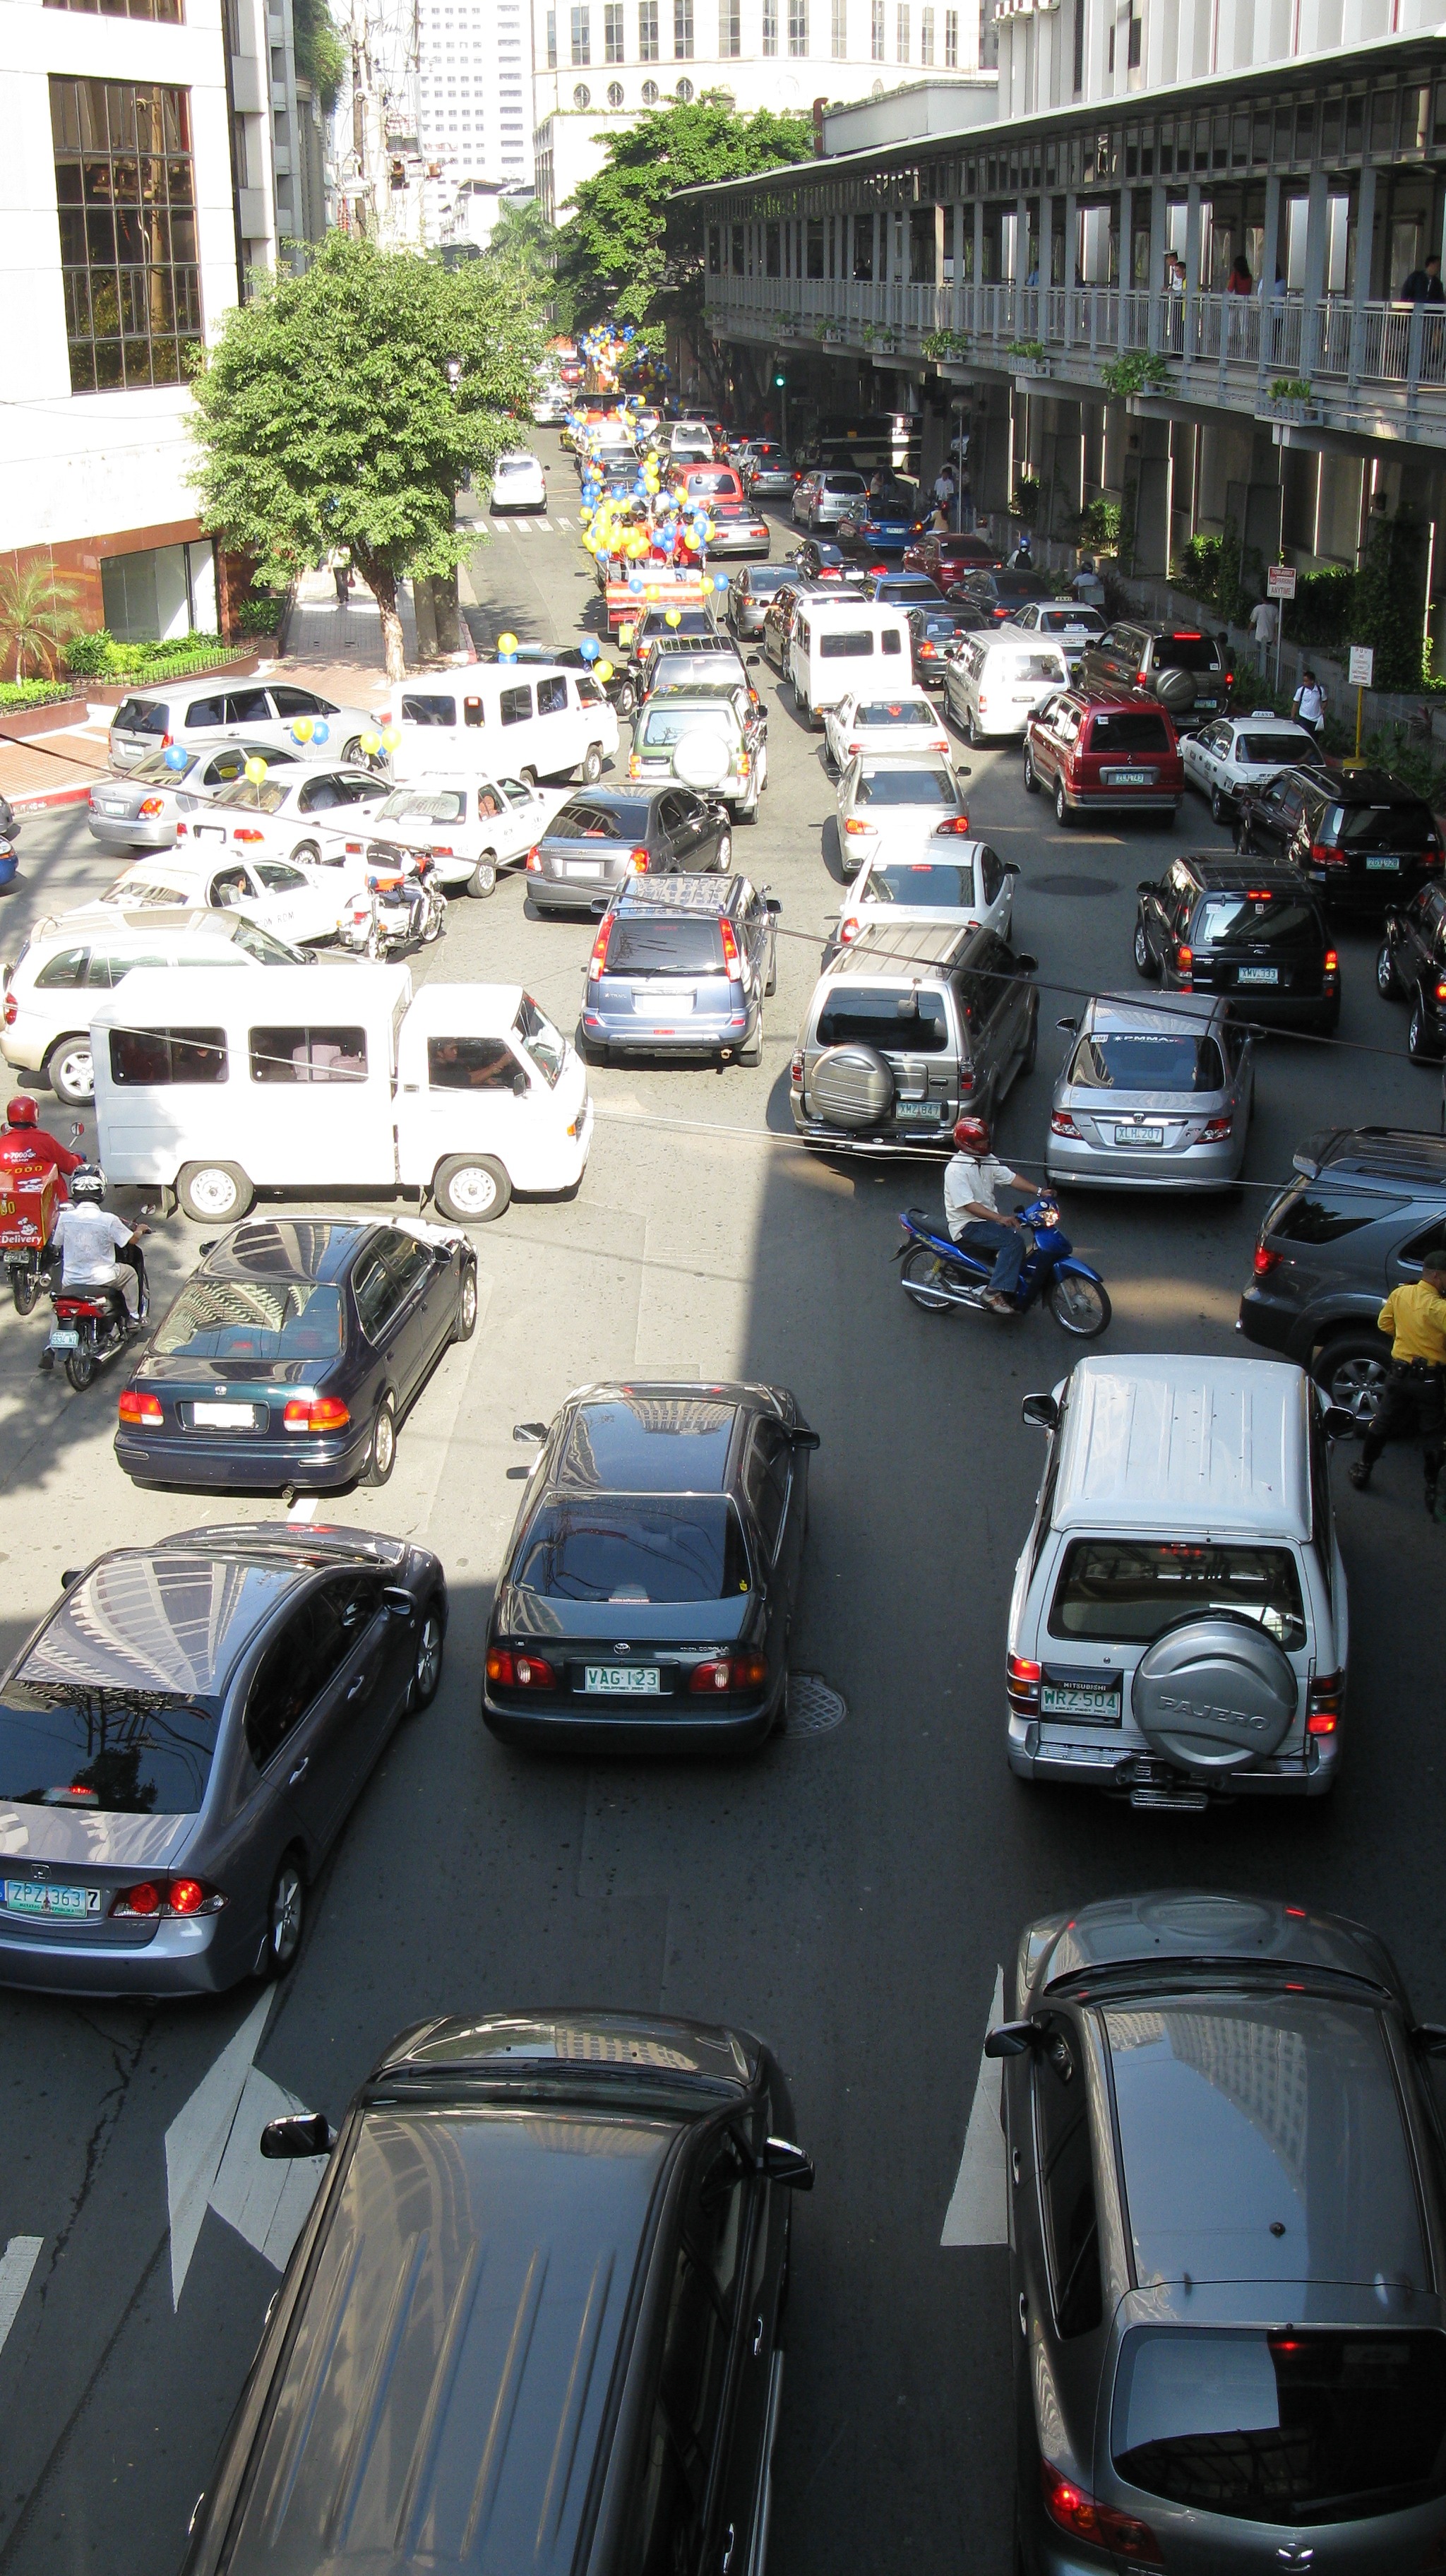
pedestrian, road, traffic, street, car, automobile, highway, driving, city, transportation, transport, vehicle, drive, auto, lane, automotive, motor vehicle, infrastructure, cars, motor, philippines, neighbourhood, traffic congestion